Cockington Court

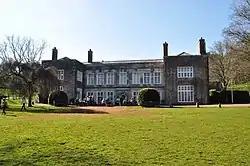
Cockington Court

Cockington Court, near Torquay in Devon, England, is Grade II* listed on the English Heritage Register. The manor dates back to Saxon times, and is mentioned in Domesday Book. The current house was built in the 16th century, when it was owned by the Cary family. Today it is a craft centre and a venue for special events.